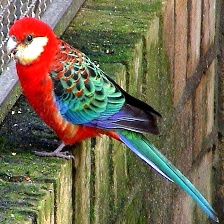
Species: EASTERN ROSELLA
Scientific name: PLATYCERCUS EXIMIUS